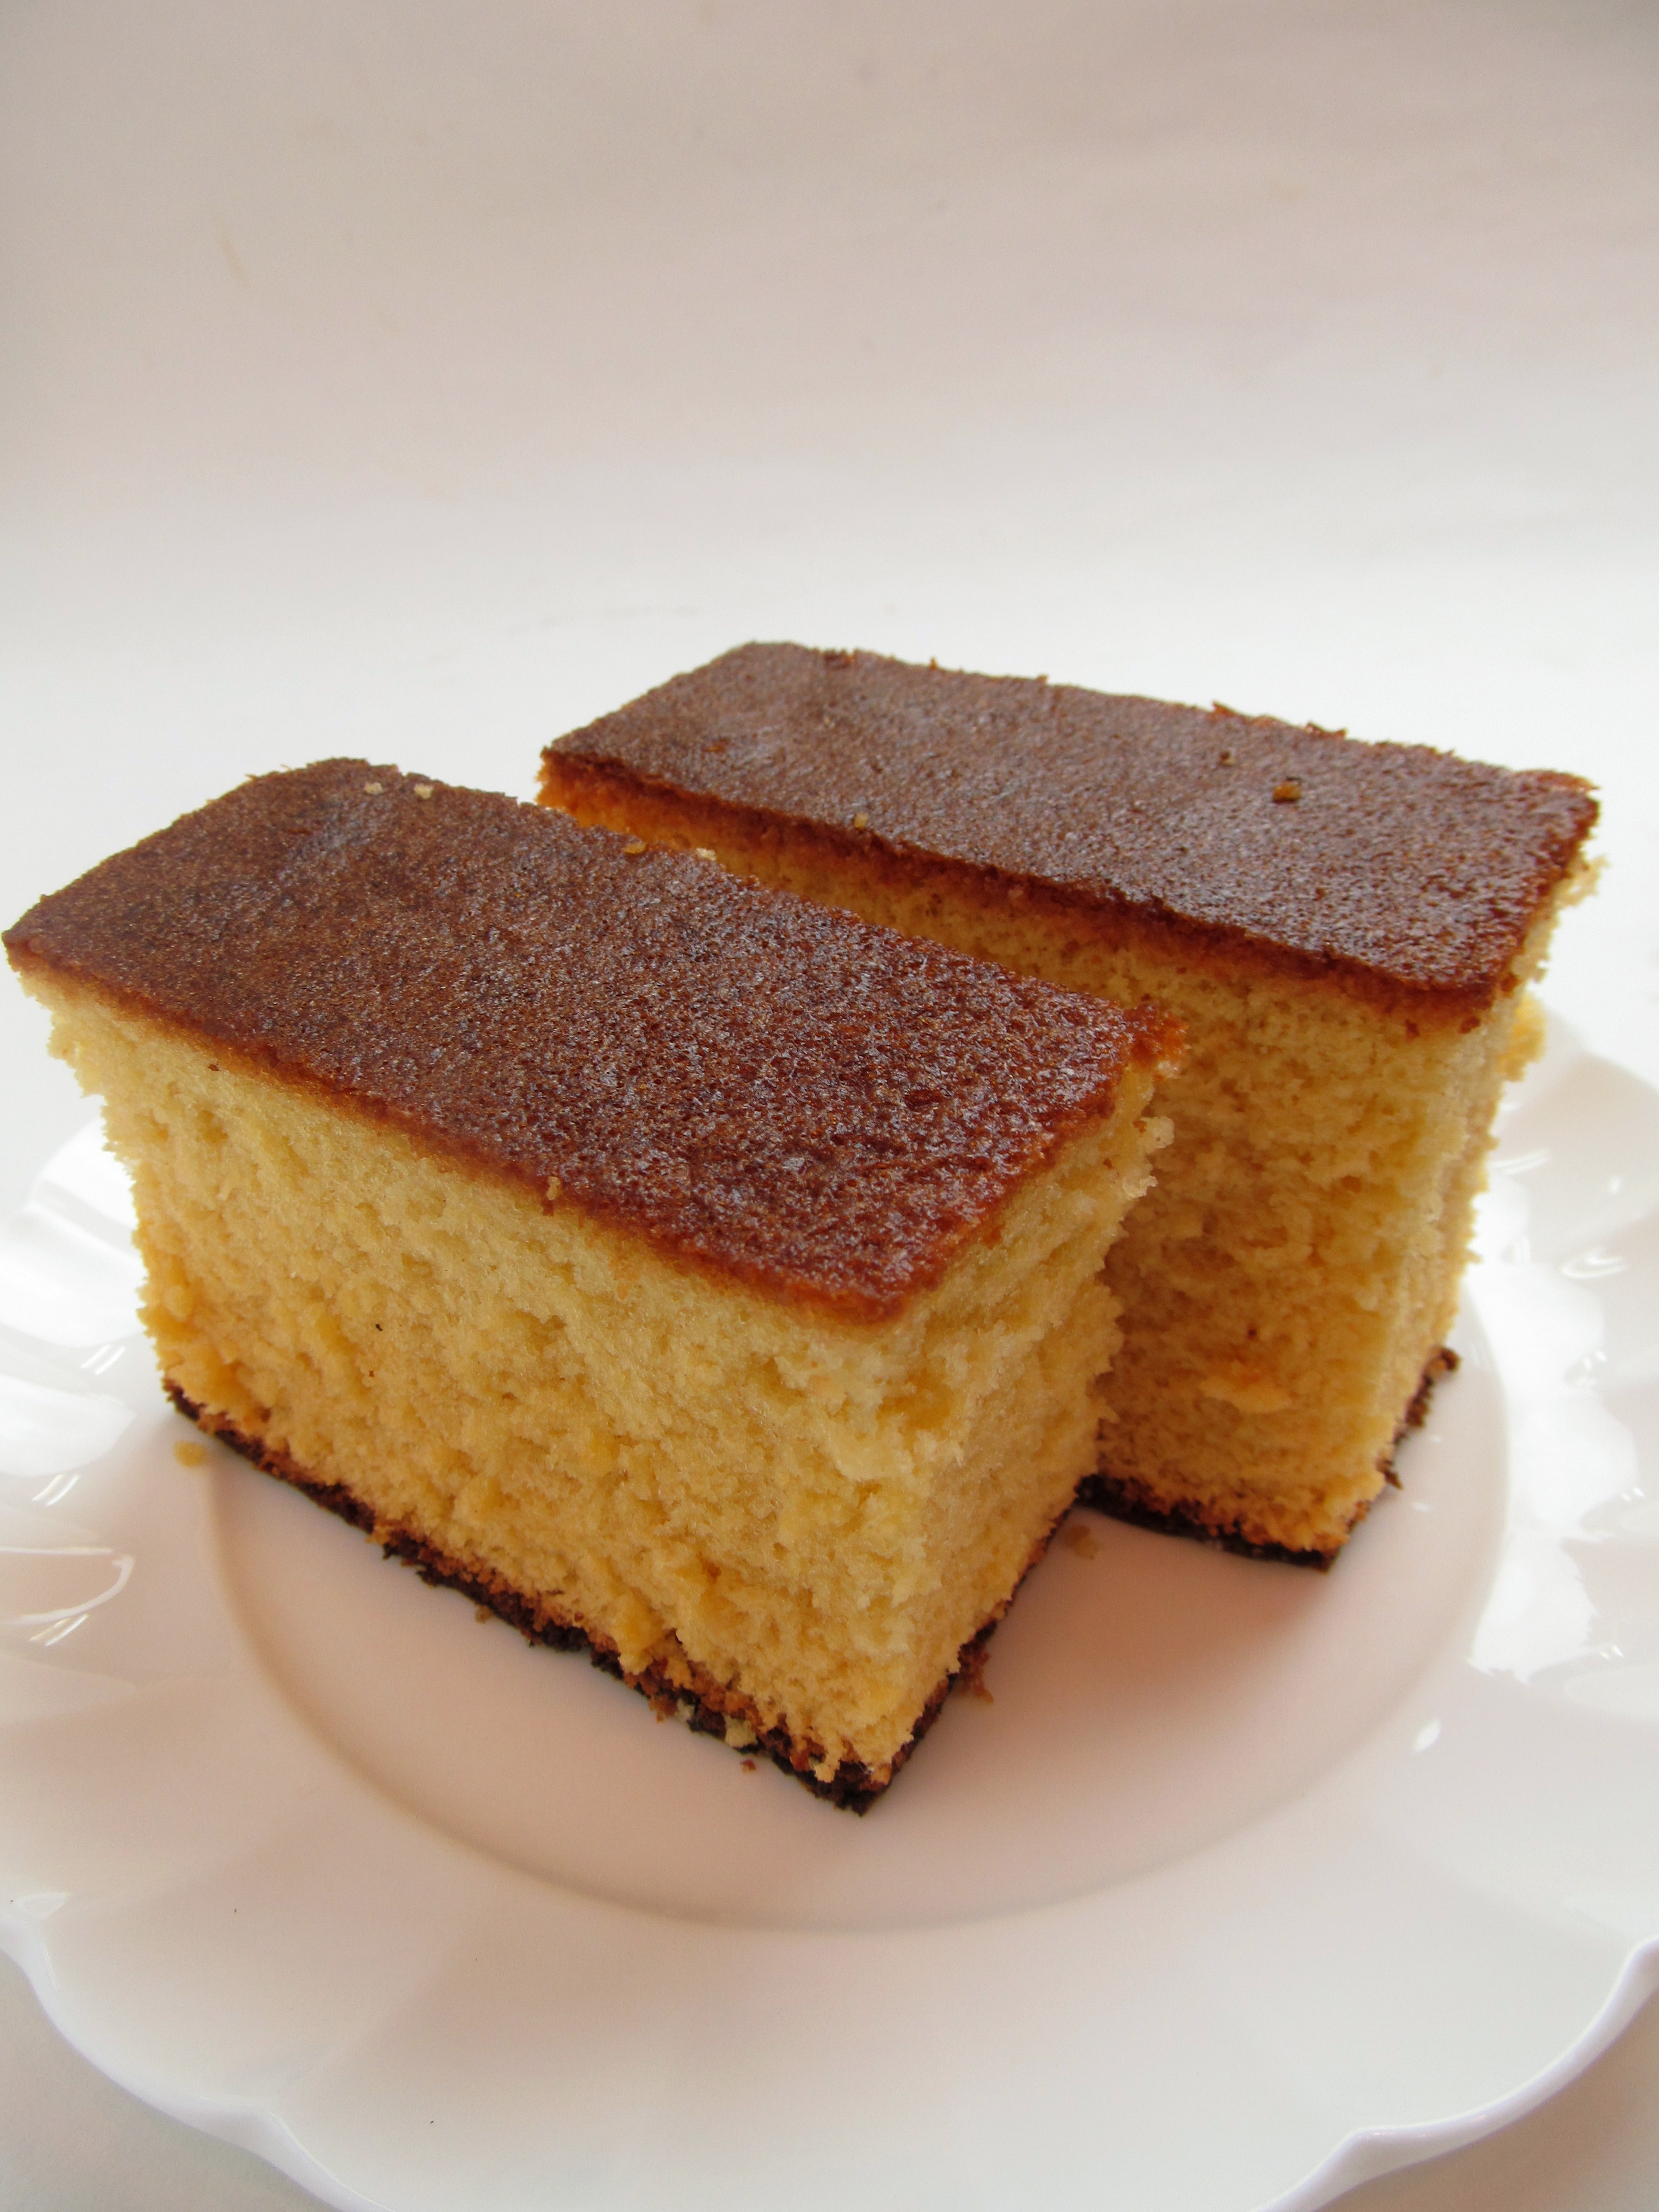
sweet, honey, dish, food, produce, baking, dessert, delicious, cake, sugar, icing, nagasaki, crystal, cheesecake, baked goods, flavor, suites, sponge cake, chocolate brownie, fried sweets are japan